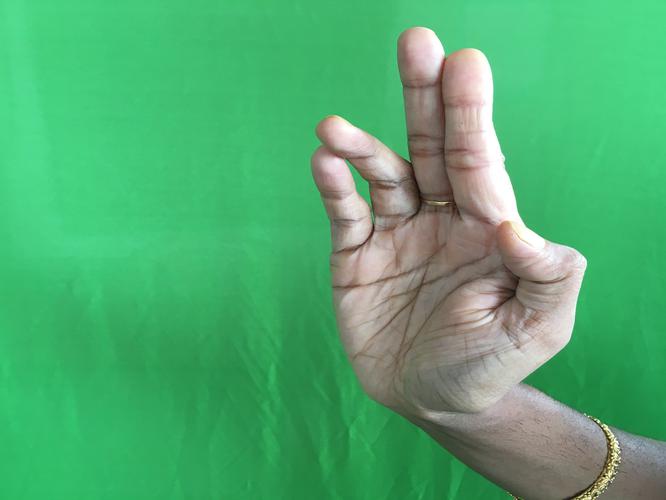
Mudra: Tripathaka
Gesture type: single_hand